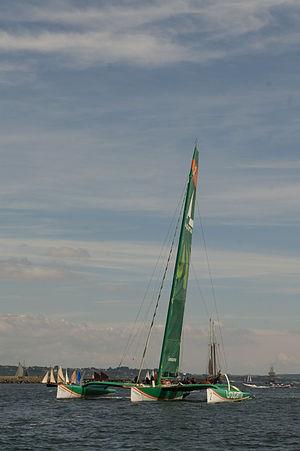
Franck Cammas, né le 22 décembre 1972 à Aix-en-Provence, est un navigateur et skipper français. Il est élu Marin de l'année en 2012 et en 2013.